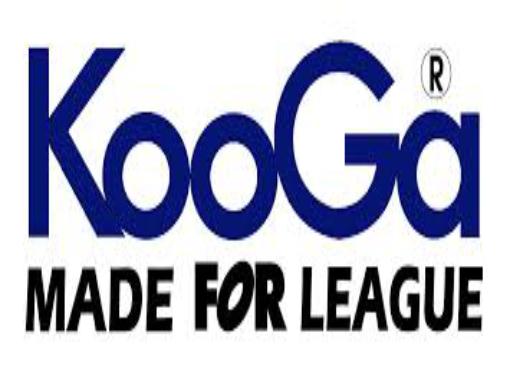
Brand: KooGa
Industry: Clothes